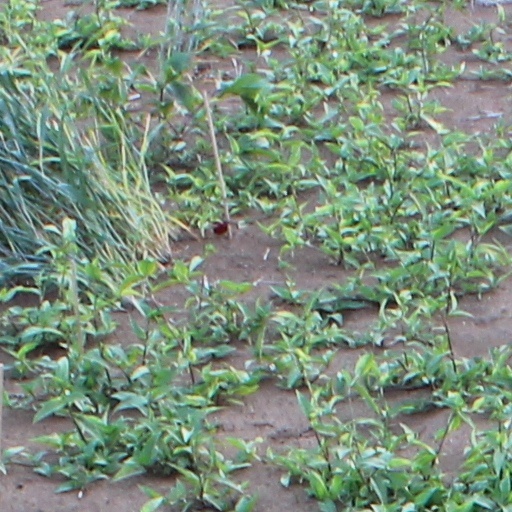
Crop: wheat